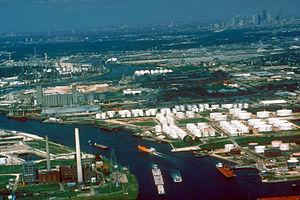
Le canal de Houston est un canal faisant partie du port de Houston et reliant la ville au golfe du Mexique. C'est l'une des principales zones industrielles du Texas.